Rust (color)

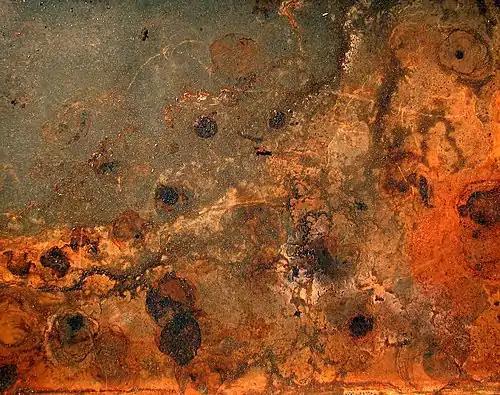
Rust

Rust is named after the resulting phenomenon of the oxidation of iron. The word 'rust' finds its etymological origins in the Proto-Germanic word "rusta", which translates to "redness." The word is closely related to the term "ruddy," which also refers to a reddish coloring in an object.